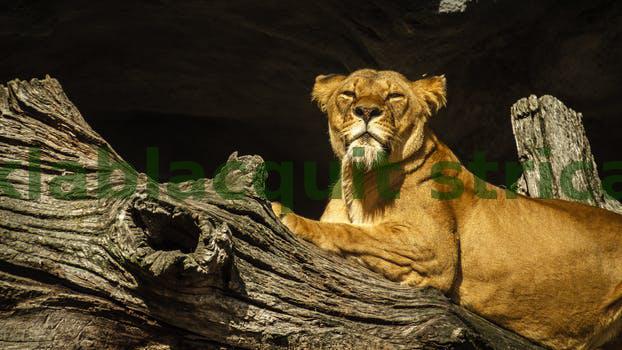
Label: Watermark